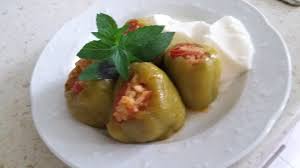
Yemek: biber_dolmasi